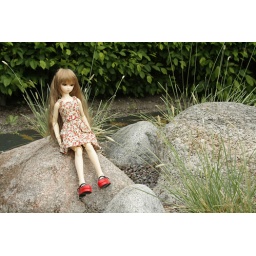
Doll: Super Dollfie Megu by VolksEyes: 20mm, brown glass from LutsWig: Leeke/Dollga W022_E BabybrownShoes: DollheartDress: Me ^^